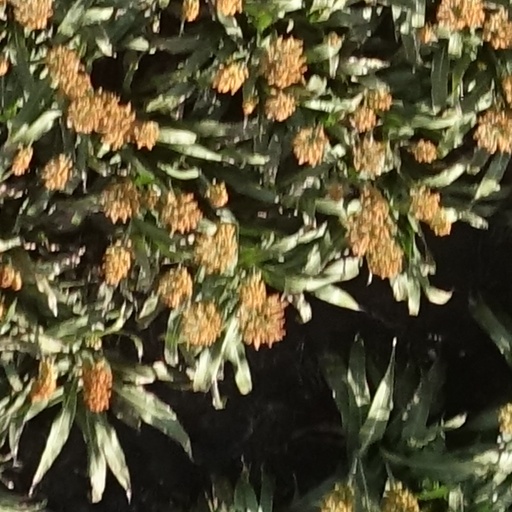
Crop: sorghum